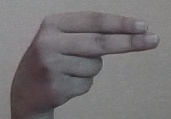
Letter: ain